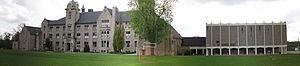
Cet article recense les lieux patrimoniaux de la municipalité régionale de Waterloo inscrits au répertoire des lieux patrimoniaux du Canada, qu'ils soient de niveau provincial, fédéral ou municipal.